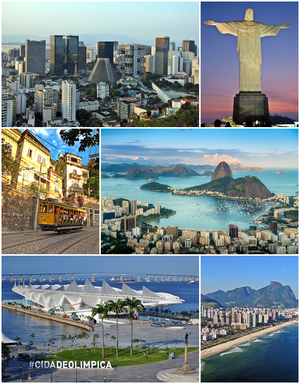
Rio de Janeiro, souvent désignée simplement sous le nom de Rio, est la deuxième plus grande ville du Brésil après São Paulo. Située dans le Sud-Est du pays, elle est la capitale de l'État de Rio de Janeiro. Avec ses 6,1 millions d'habitants intra-muros et 12,62 millions dans l'aire urbaine, Rio de Janeiro est l'une des métropoles les plus importantes du continent américain.